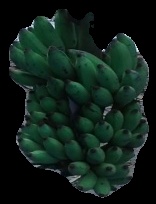
Variety: elakki-bale
Grade: grade3